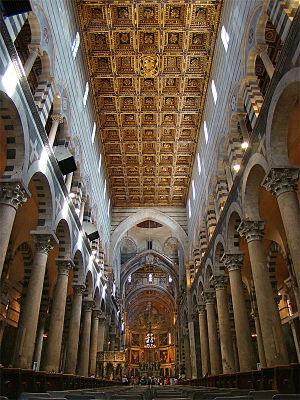
Cathédrale Santa Maria Assunta, Pise, Toscane, Italie. Nef et voûte.
La cathédrale Notre-Dame-de-l’Assomption de Pise se trouve sur la Piazza dei Miracoli, à Pise en Italie, où elle est le centre d’un ensemble monumental classé au patrimoine mondial de l'UNESCO. Cet ensemble comprend aussi la célèbre tour penchée qui est le campanile de la cathédrale, le Camposanto monumentale attenant, ainsi que le baptistère de Pise qui lui fait face.